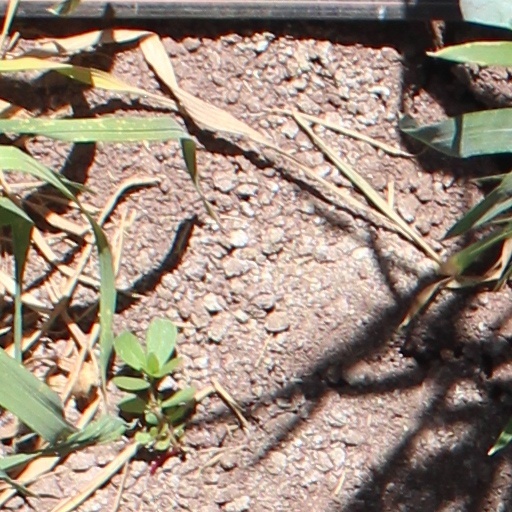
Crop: wheat